1929 Indianapolis 500

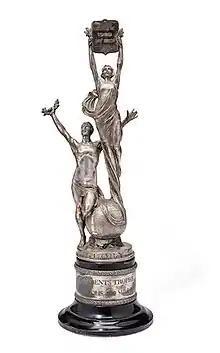
The Indianapolis 500 winner's trophy awarded to Ray Keech

In the closing laps, Ray Keech led Barney Kleopfer (driving for Lou Moore). Louis Meyer was charging hard in third place, desperate to make up for lost time in the pits. The Kleopfer car was running low on oil, and sputtering. Keech held a lead of about 1 minute and 14 seconds with ten laps to go. Third place was another 4 minutes behind. The rest of the field was many laps down.